Sigurd Osberg

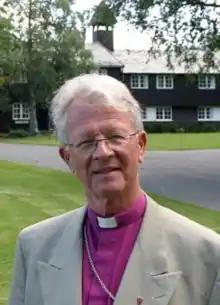

He was born in Bergen, took the cand.theol. degree in 1960 and was ordained in 1961. He worked as a chaplain at Ringsaker Church from 1969 to 1976, as a vicar in Åssiden from 1976 to 1987 and in Høvik from 1987 to 1990. From 1991 to 2002 he served as the bishop of the Diocese of Tunsberg.